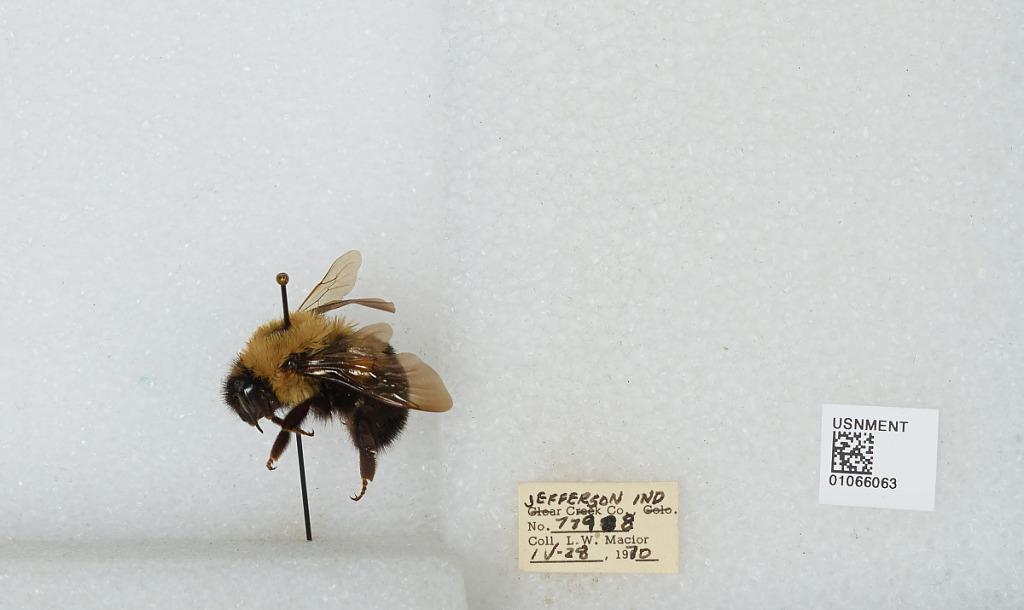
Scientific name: Bombus (Pyrobombus) bimaculatus Cresson
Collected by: L. Macior
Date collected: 1970-4-28
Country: United States
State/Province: Indiana
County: Jefferson
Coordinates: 38.775, -85.4786